History of Japan

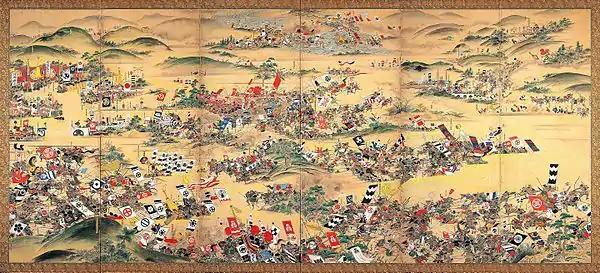

In 1571, Dom Bartolomeu, also known as Ōmura Sumitada, guaranteed a little land in the small fishing village of "Nagasáqui" to the Jesuits, who divided it into six areas. They could use the land to receive Christians exiled from other territories, as well as for Portuguese merchants. The Jesuits built a chapel and a school under the name of São Paulo, like those in Goa and Malacca. By 1579, Nagasáqui had four hundred houses, and some Portuguese had gotten married. Fearful that Nagasaki could fall into the hands of its rival Takanobu, Dom Bartolomeu (Ōmura Sumitada) decided to guarantee the city directly to the Jesuits in 1580. After a few years, the Jesuits came to realize that if they understood the language they would achieve more conversions to the Catholic religion. Jesuits such as João Rodrigues wrote a Japanese dictionary. Thus Portuguese became the first Western language to have such a dictionary when it was published in Nagasaki in 1603.